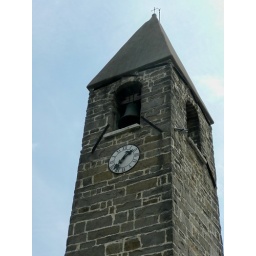
Slovenia--Clock tower at the Norman-style church near Hrastovlje